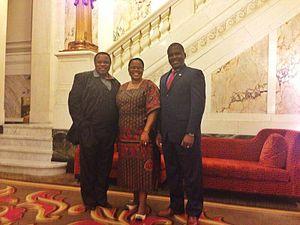
Kanda Bongo Man, né Bongo Kanda en 1955 à Inongo en République démocratique du Congo, est un musicien soukous congolais.